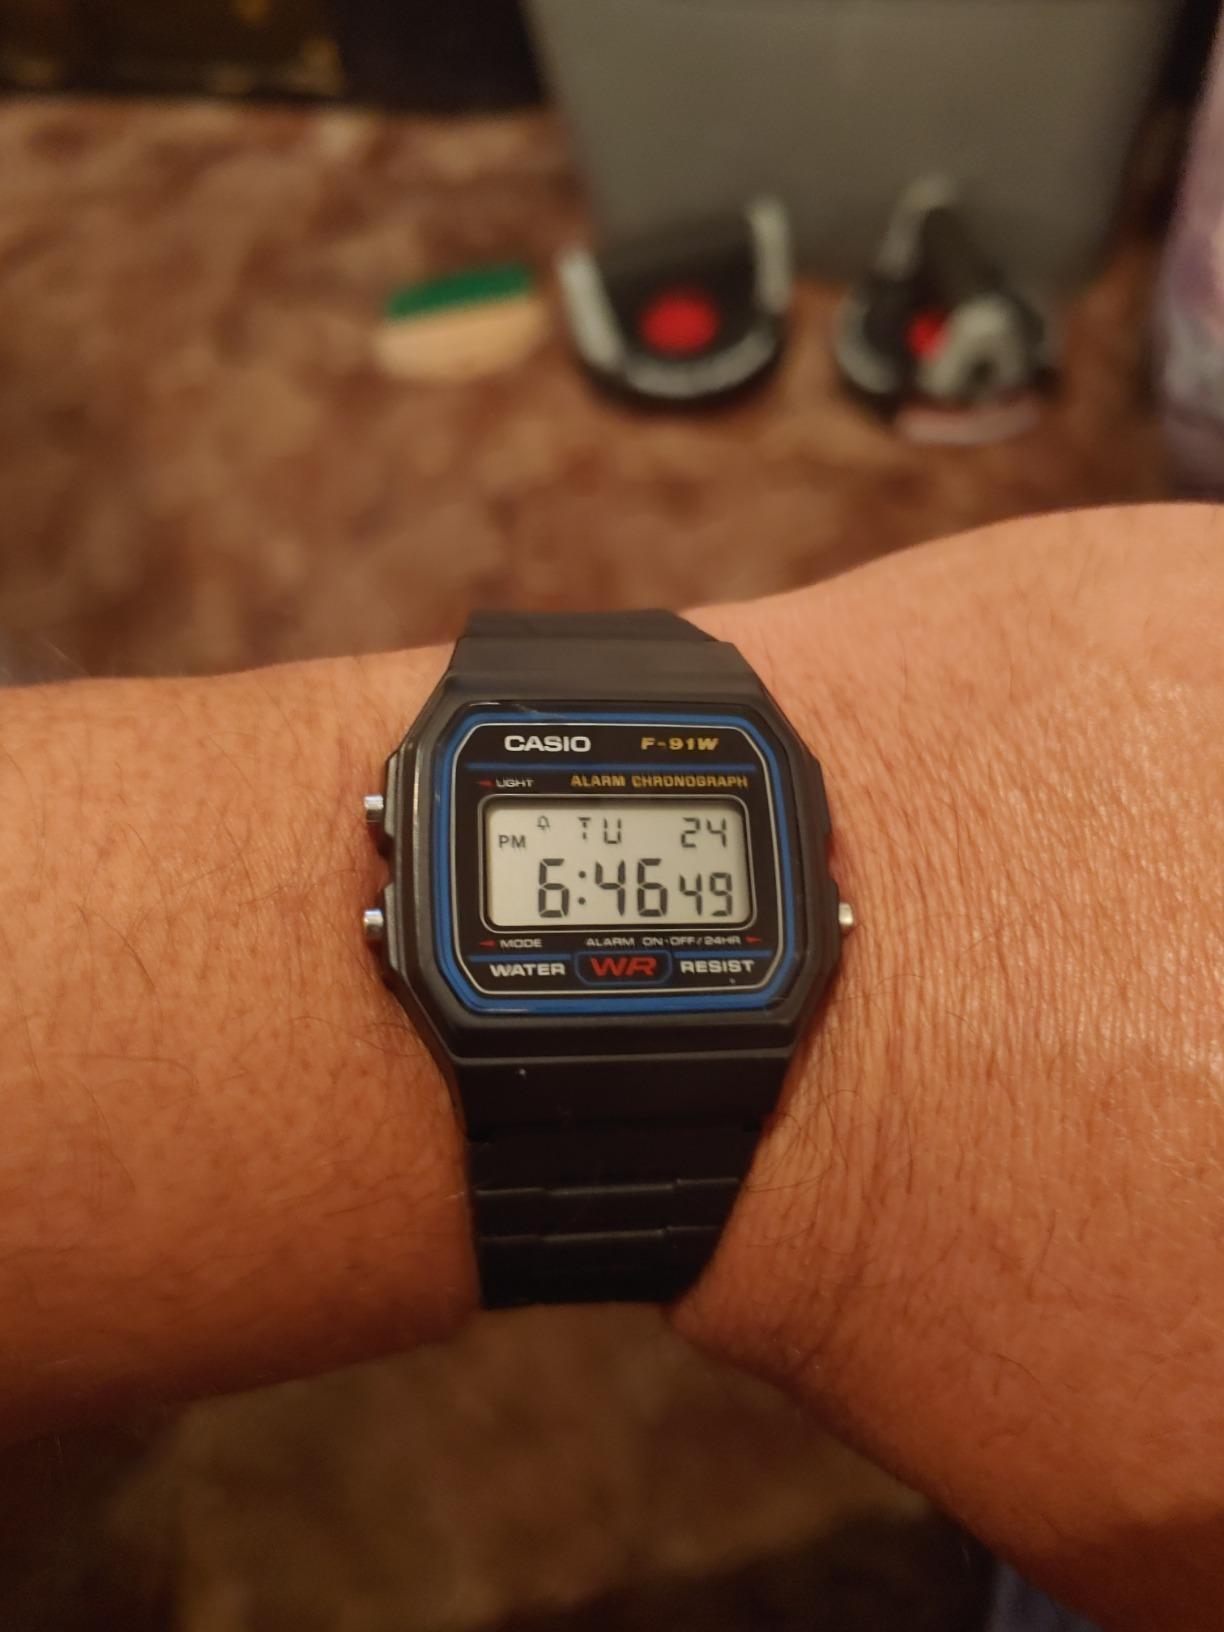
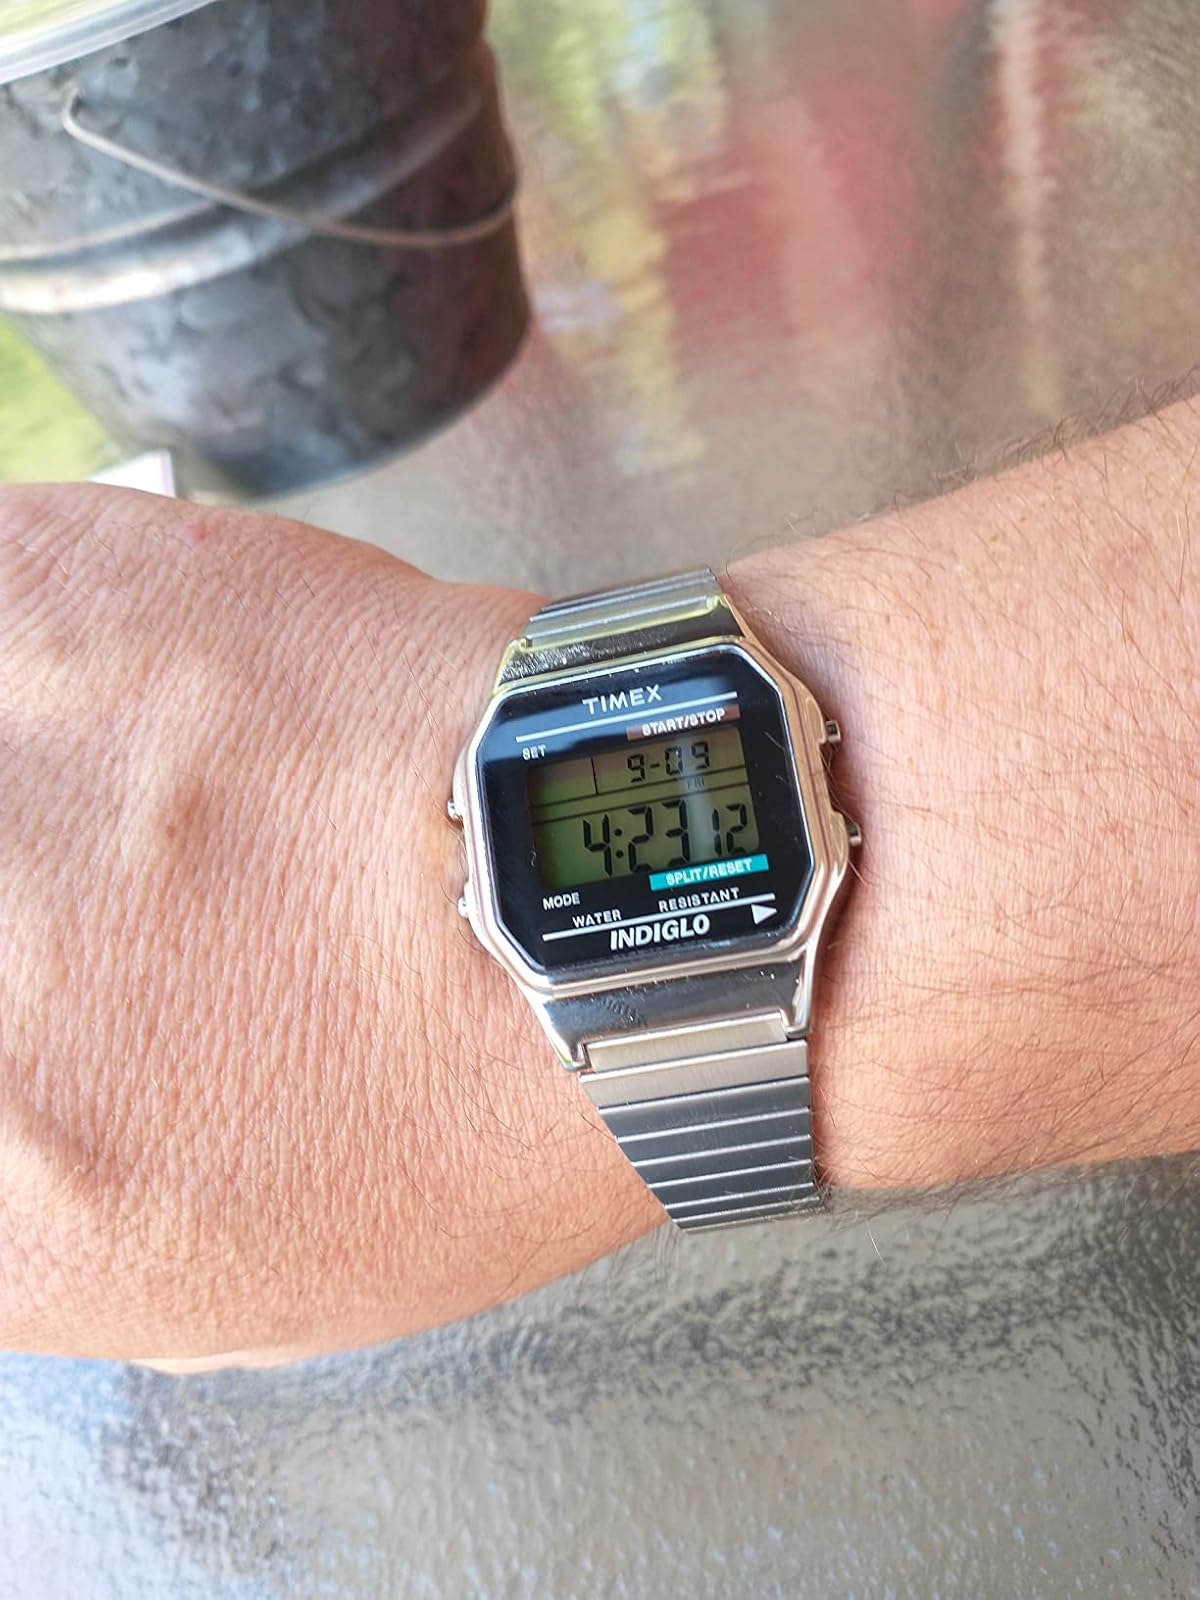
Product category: accessories_watch
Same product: no